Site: brandenburg
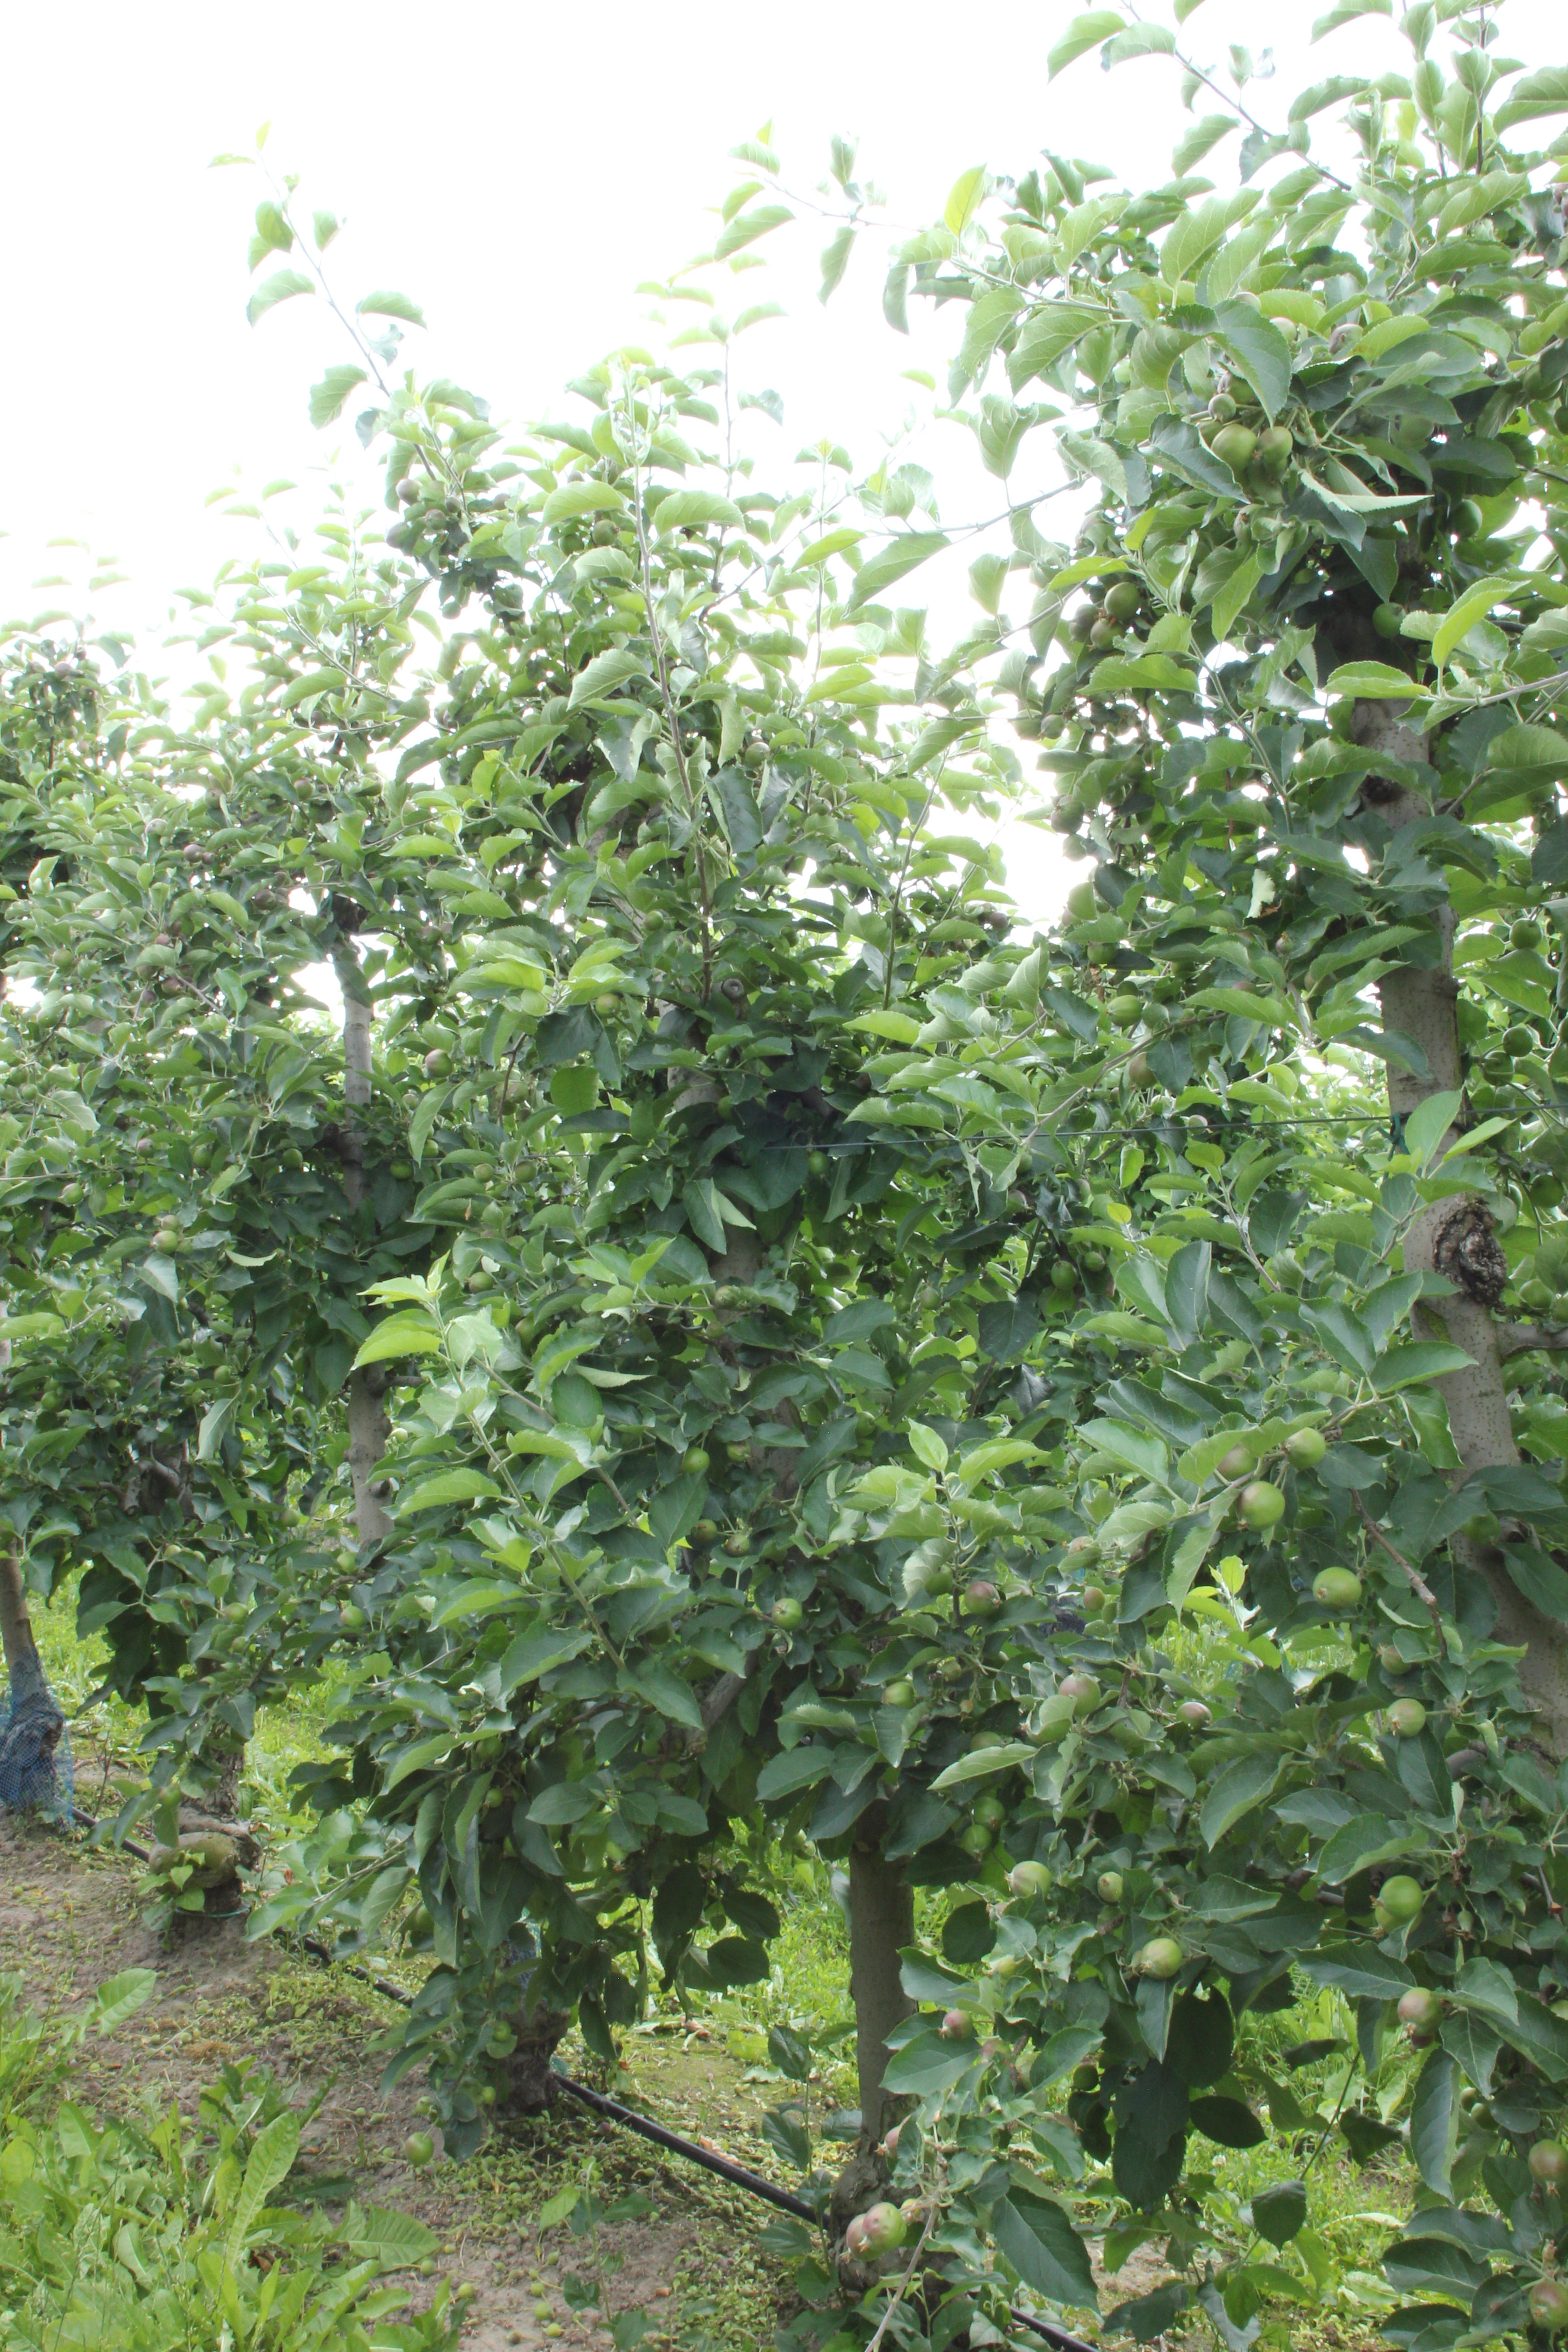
Growth stage (BBCH 73): Development of fruit